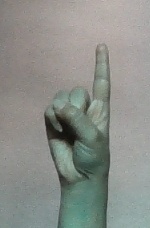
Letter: bb